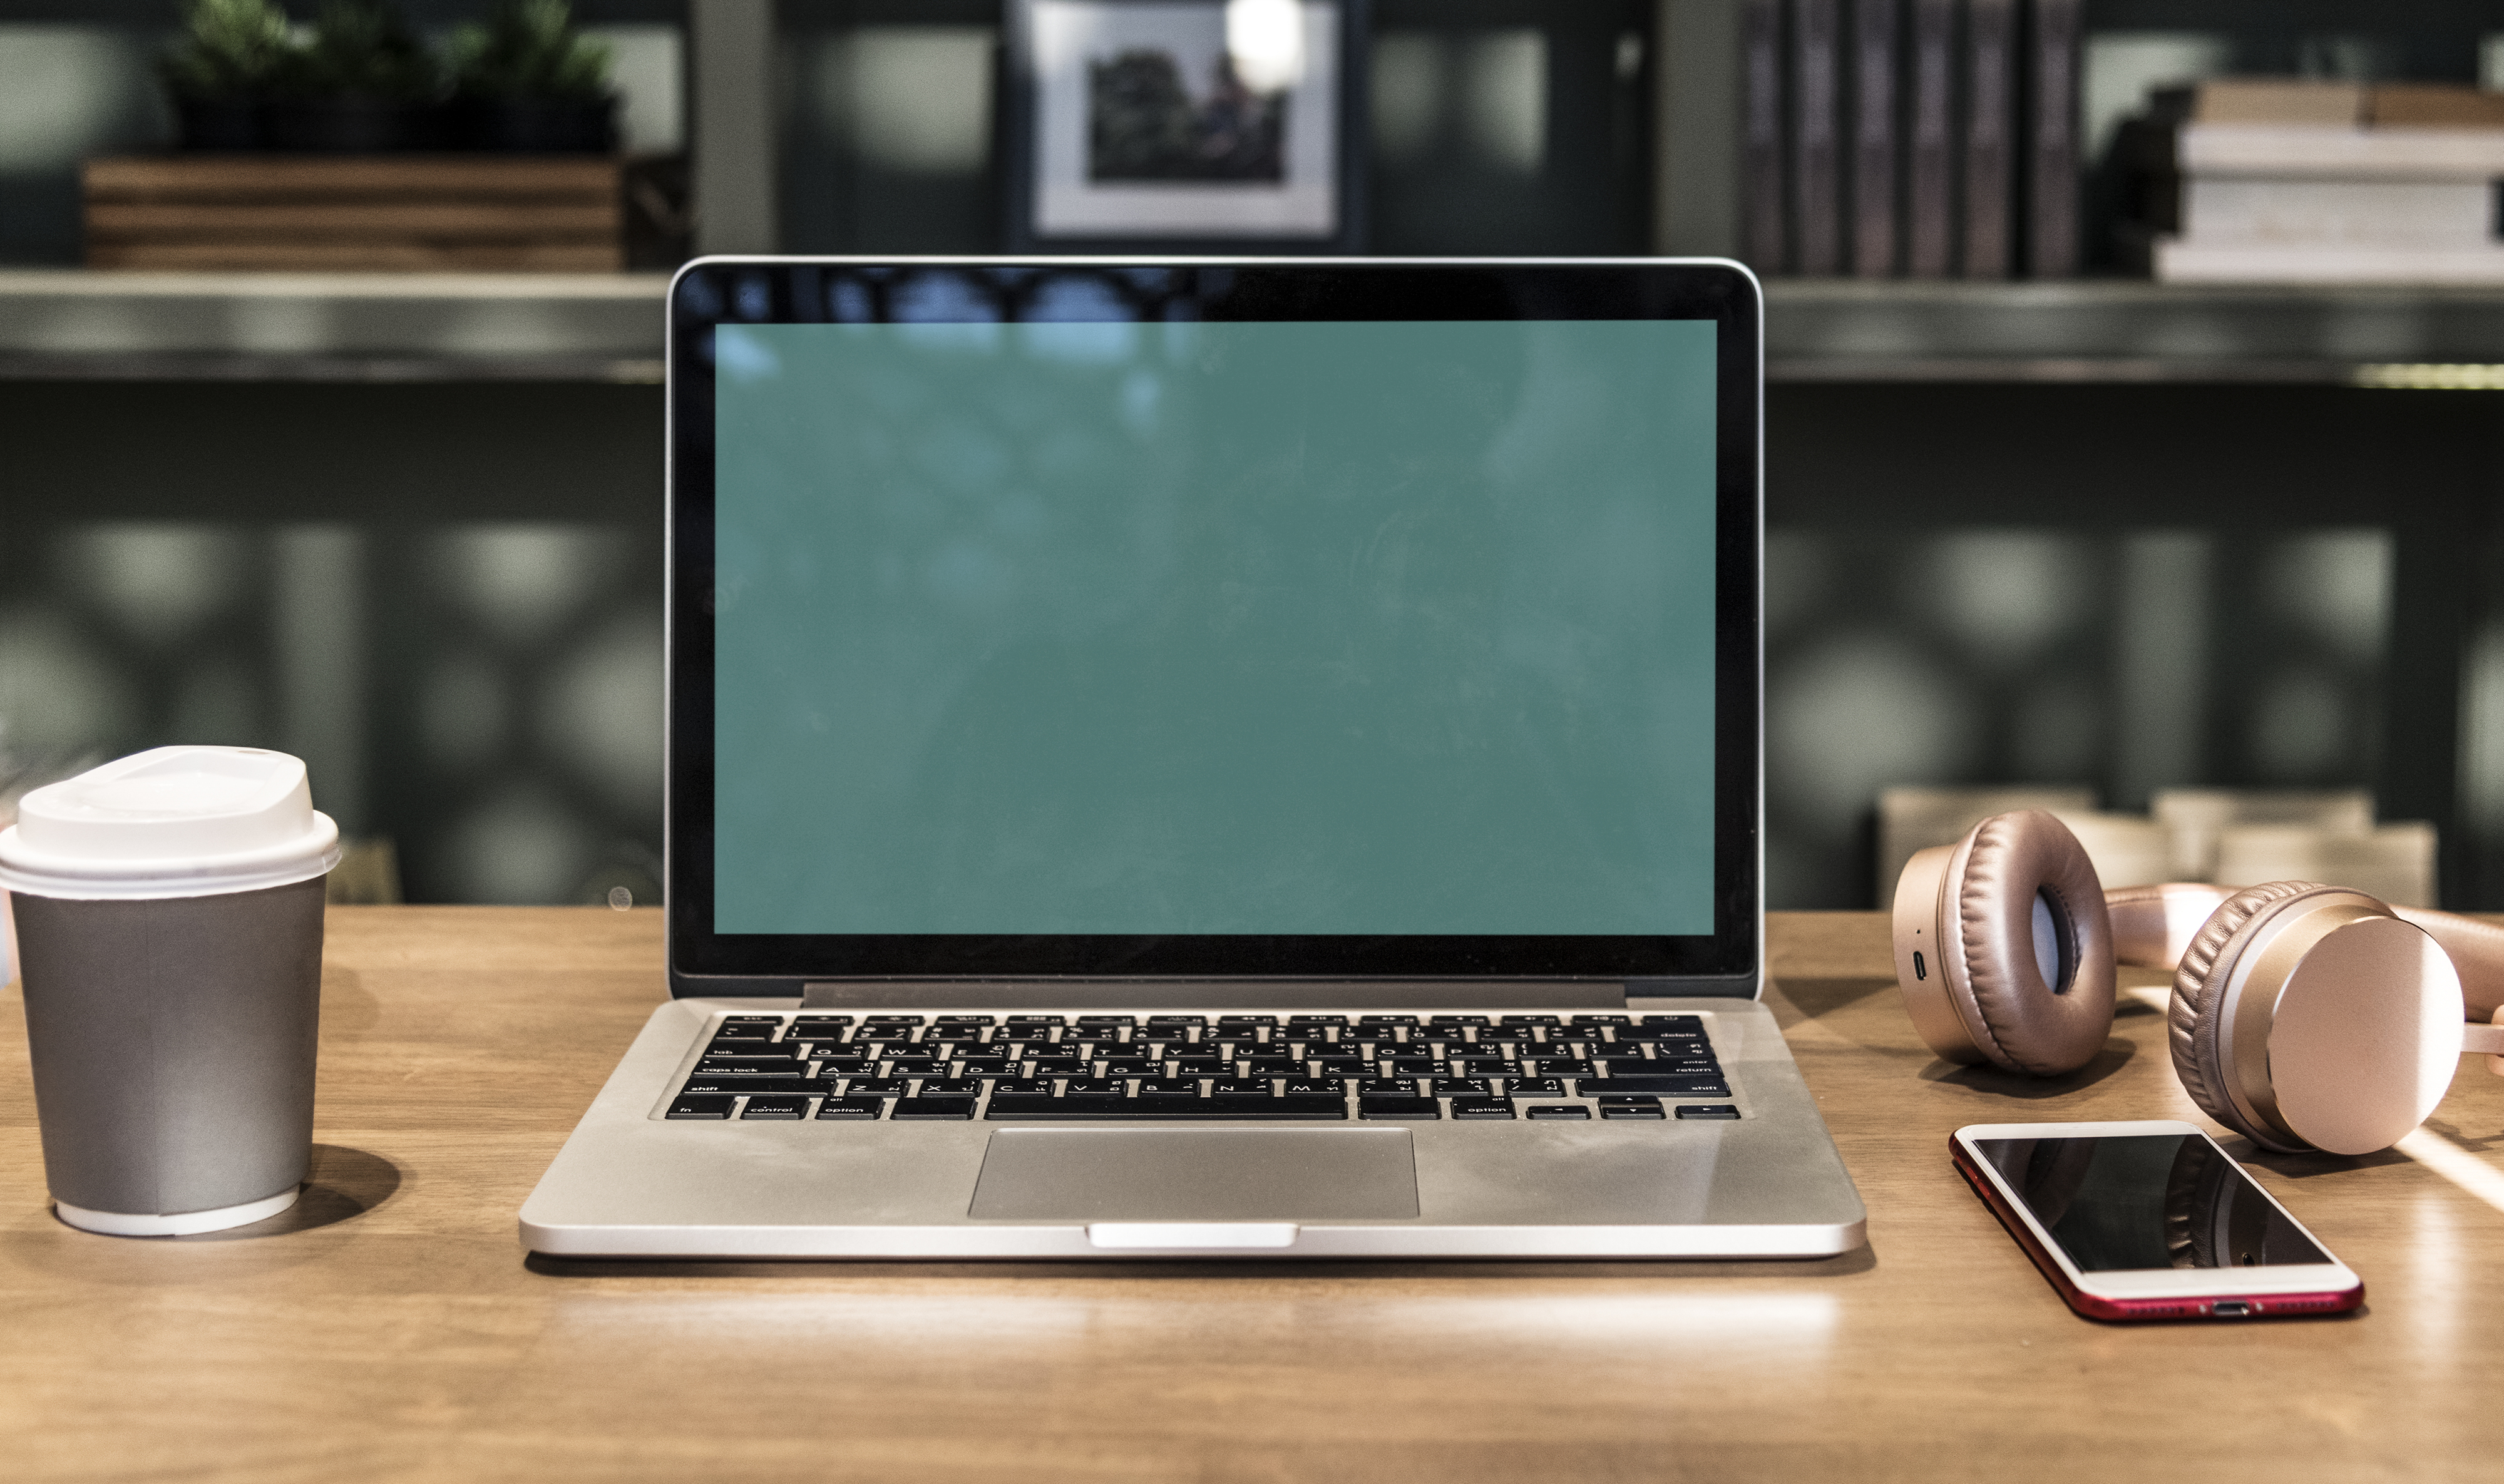
blank, computer, connection, copy space, coworking space, design space, desk, desktop, device, digital, display, drink, electronic, headphones, innovation, internet, laptop, lifestyle, listening, melody, mockup, monitor, music, musical, network, notebook, playlist, portable, screen, smartphone, song, sound, studio, technology, product, electronic device, personal computer, desktop computer, computer hardware, multimedia